USS Eldorado

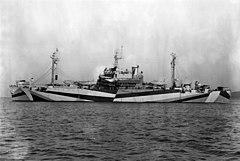
"Eldorado" in November 1944.

On 27 January 1945, after rehearsal landings in Hawaii, the command ship sailed for the Marianas and further preparations for the landing on Iwo Jima. The ship also carried General Holland Smith, USMC, and his staff, and Secretary of the Navy James Forrestal and his party when it sailed from Saipan on 16 February for Iwo Jima. The "Eldorado" lay off Iwo Jima from 19 February to 9 March, its passengers directing operations ashore and afloat. It served as headquarters for war correspondents, and broadcast directly from the beachhead to the people at home through its facilities. One of these correspondents was Joe Rosenthal of the Associated Press, who took the famous American flag-raising photo on Mount Suribachi.